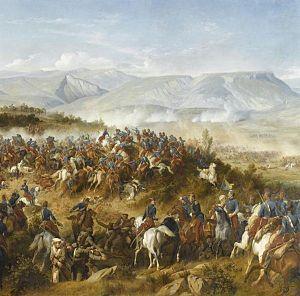
Chasseurs d'Afrique commandé par le général d'Allonville à la bataille de Balaclava. La charge de la brigade légère britannique est visible dans la vallée.
Le Salon de peinture et de sculpture de 1859 est une exposition de peinture, sculpture, architecture et gravure, organisée à Paris en 1859, au Palais des Beaux-arts, annexe du Palais de l'Industrie.
Les Chasseurs d'Afrique étaient des unités de cavalerie appartenant à l'Armée d'Afrique qui faisait partie de l’armée de terre française.